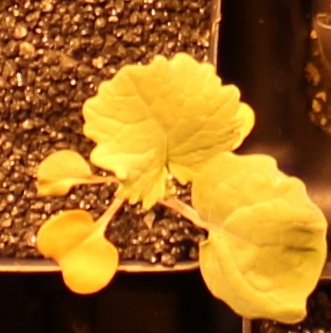
Label: Canola